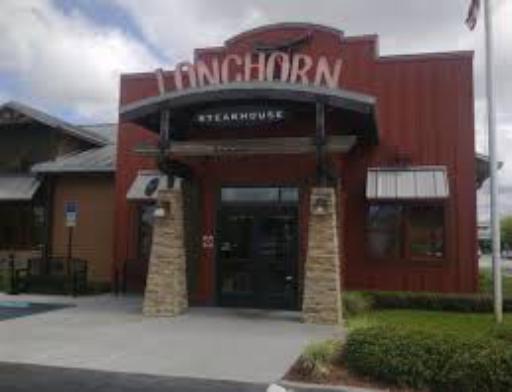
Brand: LongHorn Steakhouse
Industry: Food